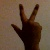
The image shows a hand gesture representing the number 3 in Indian Sign Language.